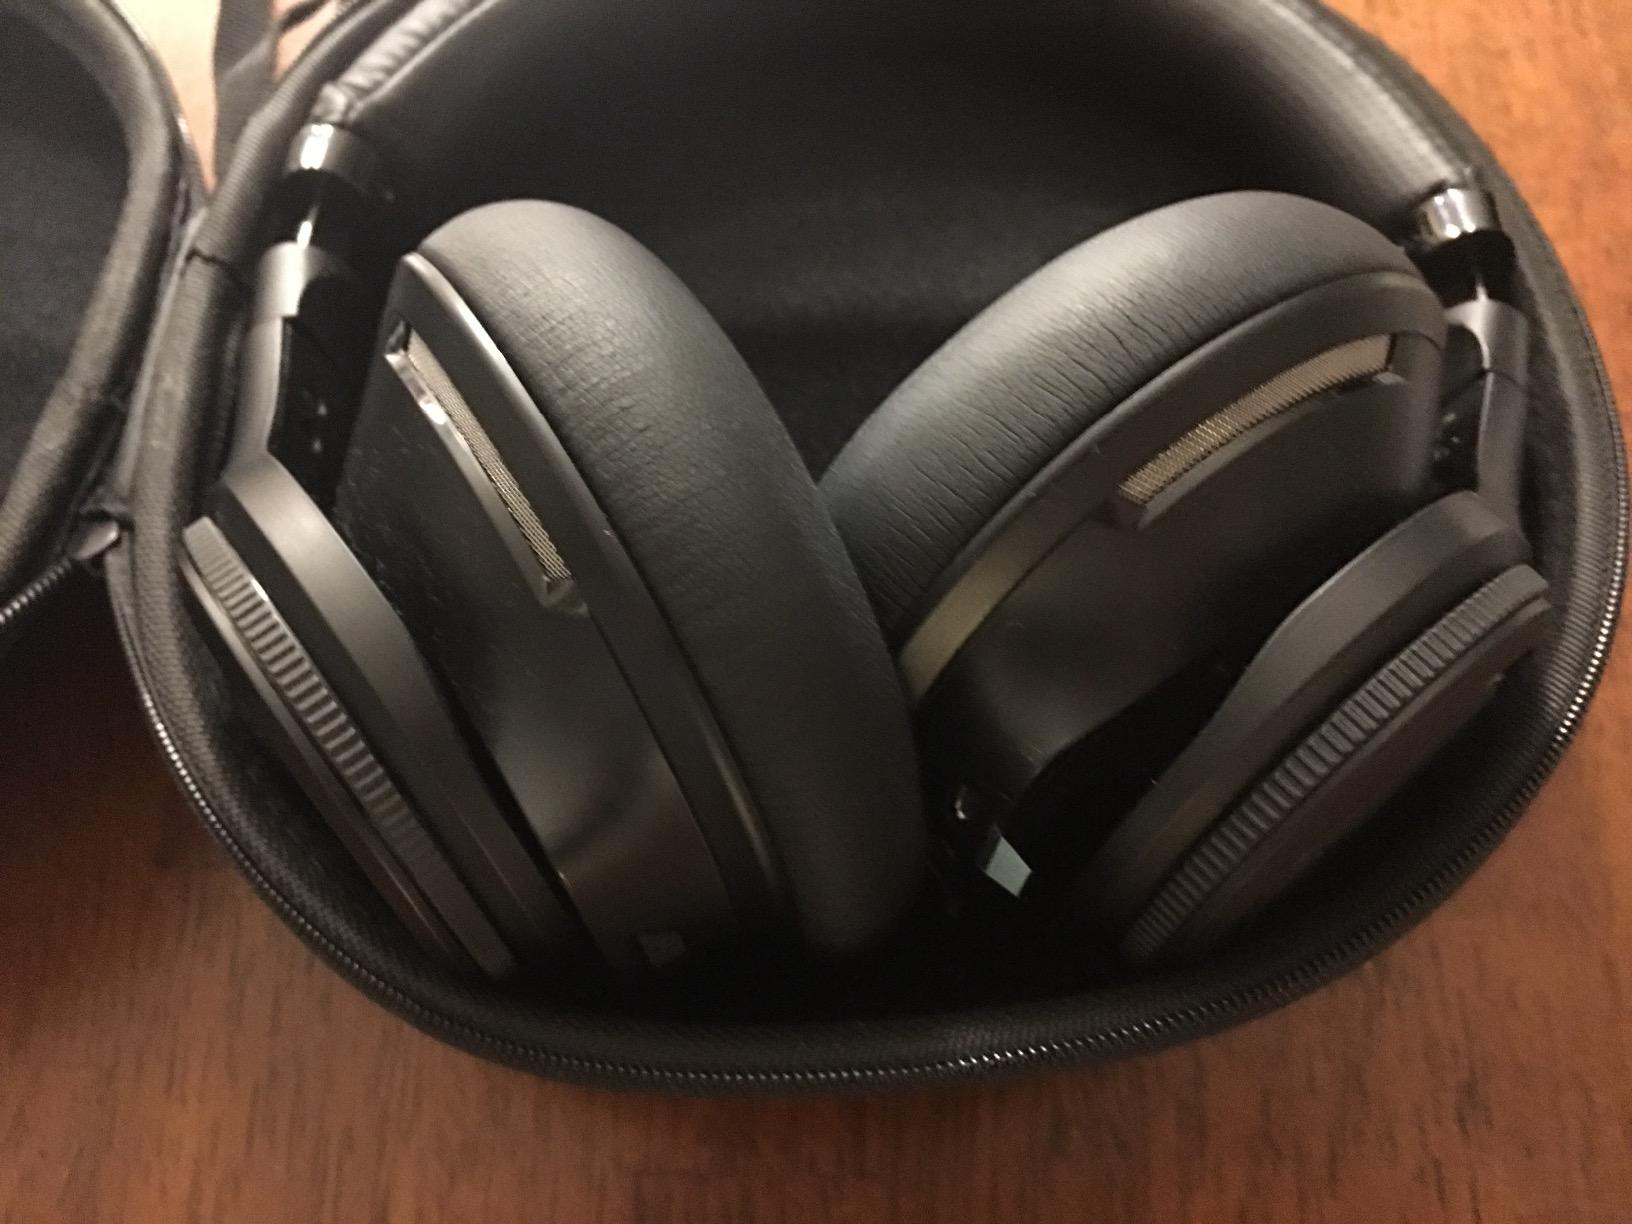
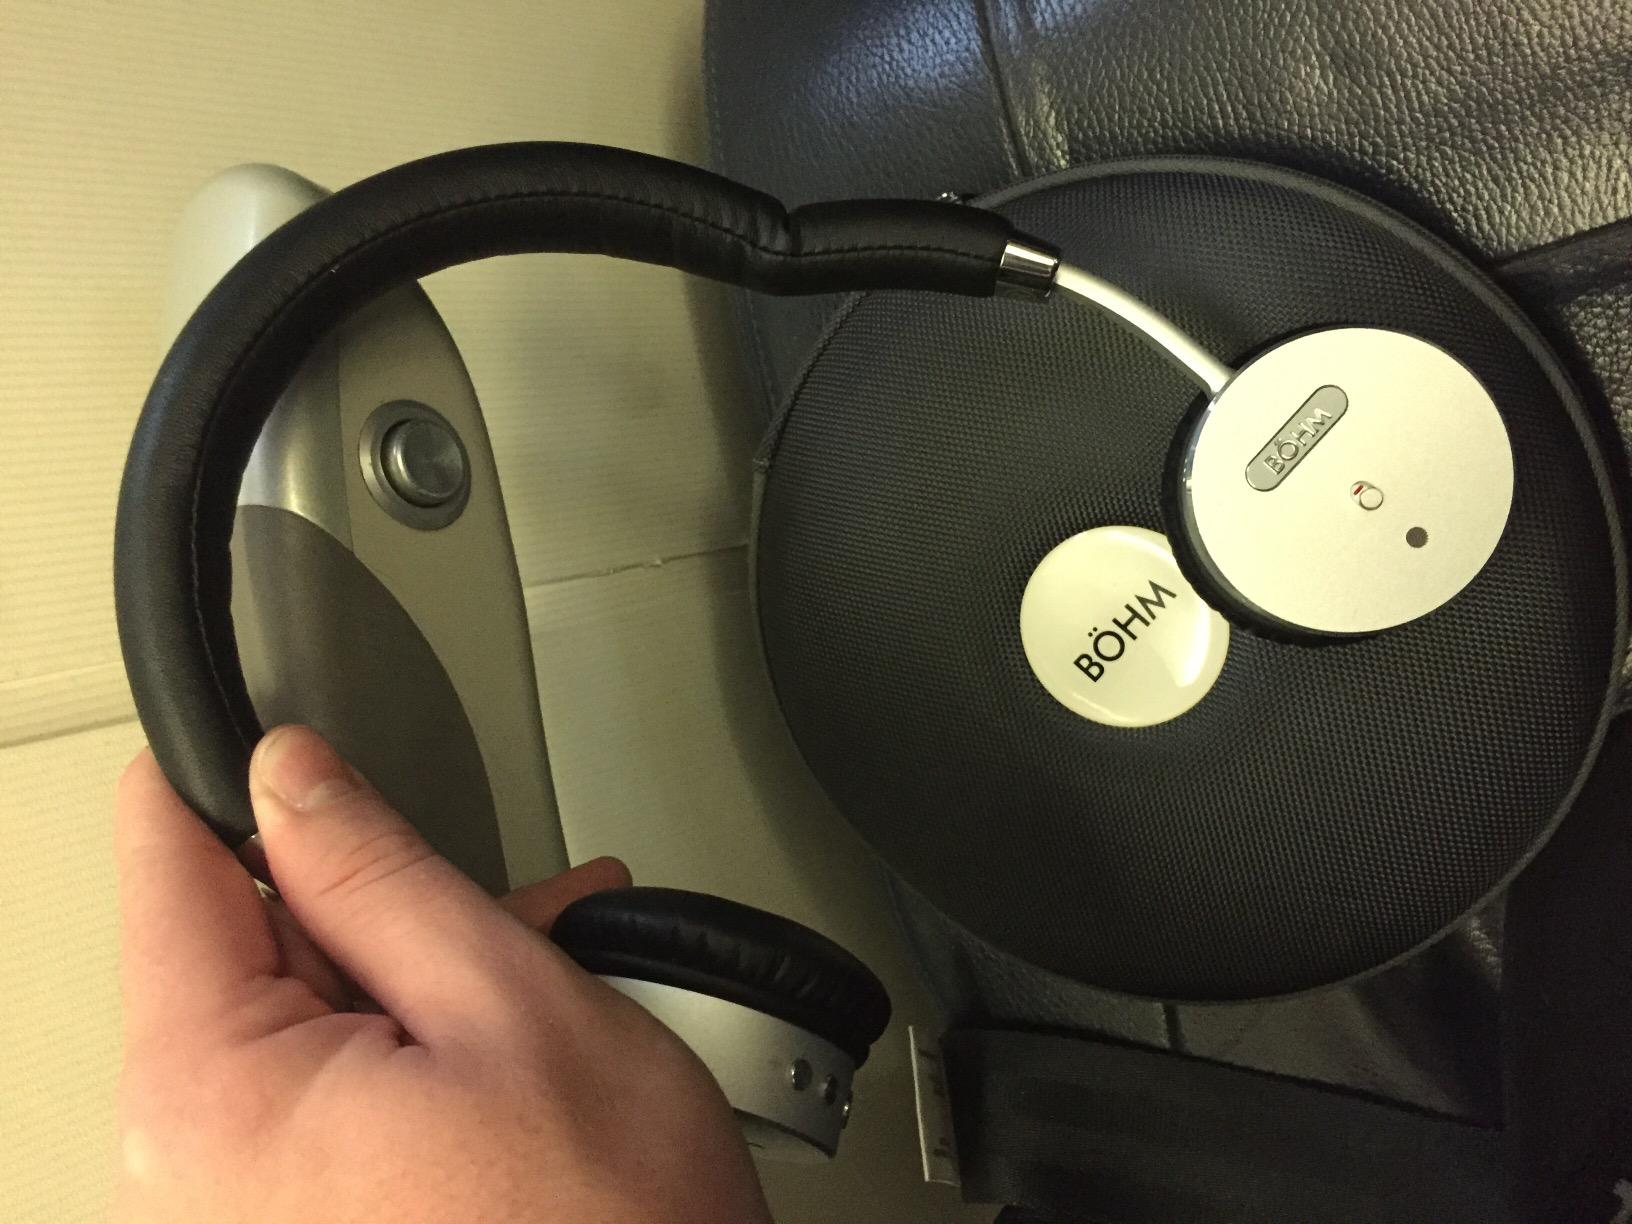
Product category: headphones
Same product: no